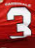
Number: 3